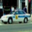
Label: automobile